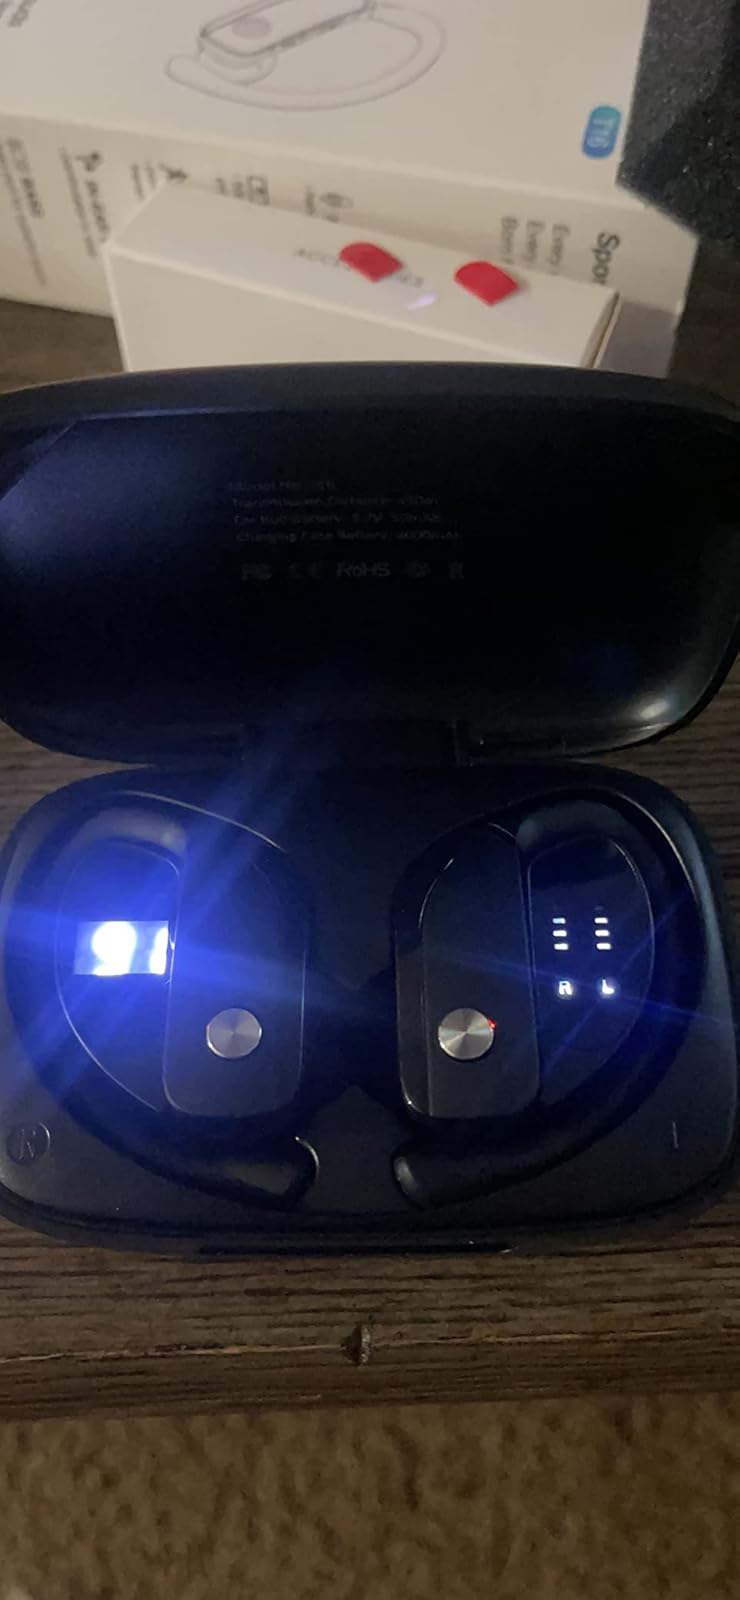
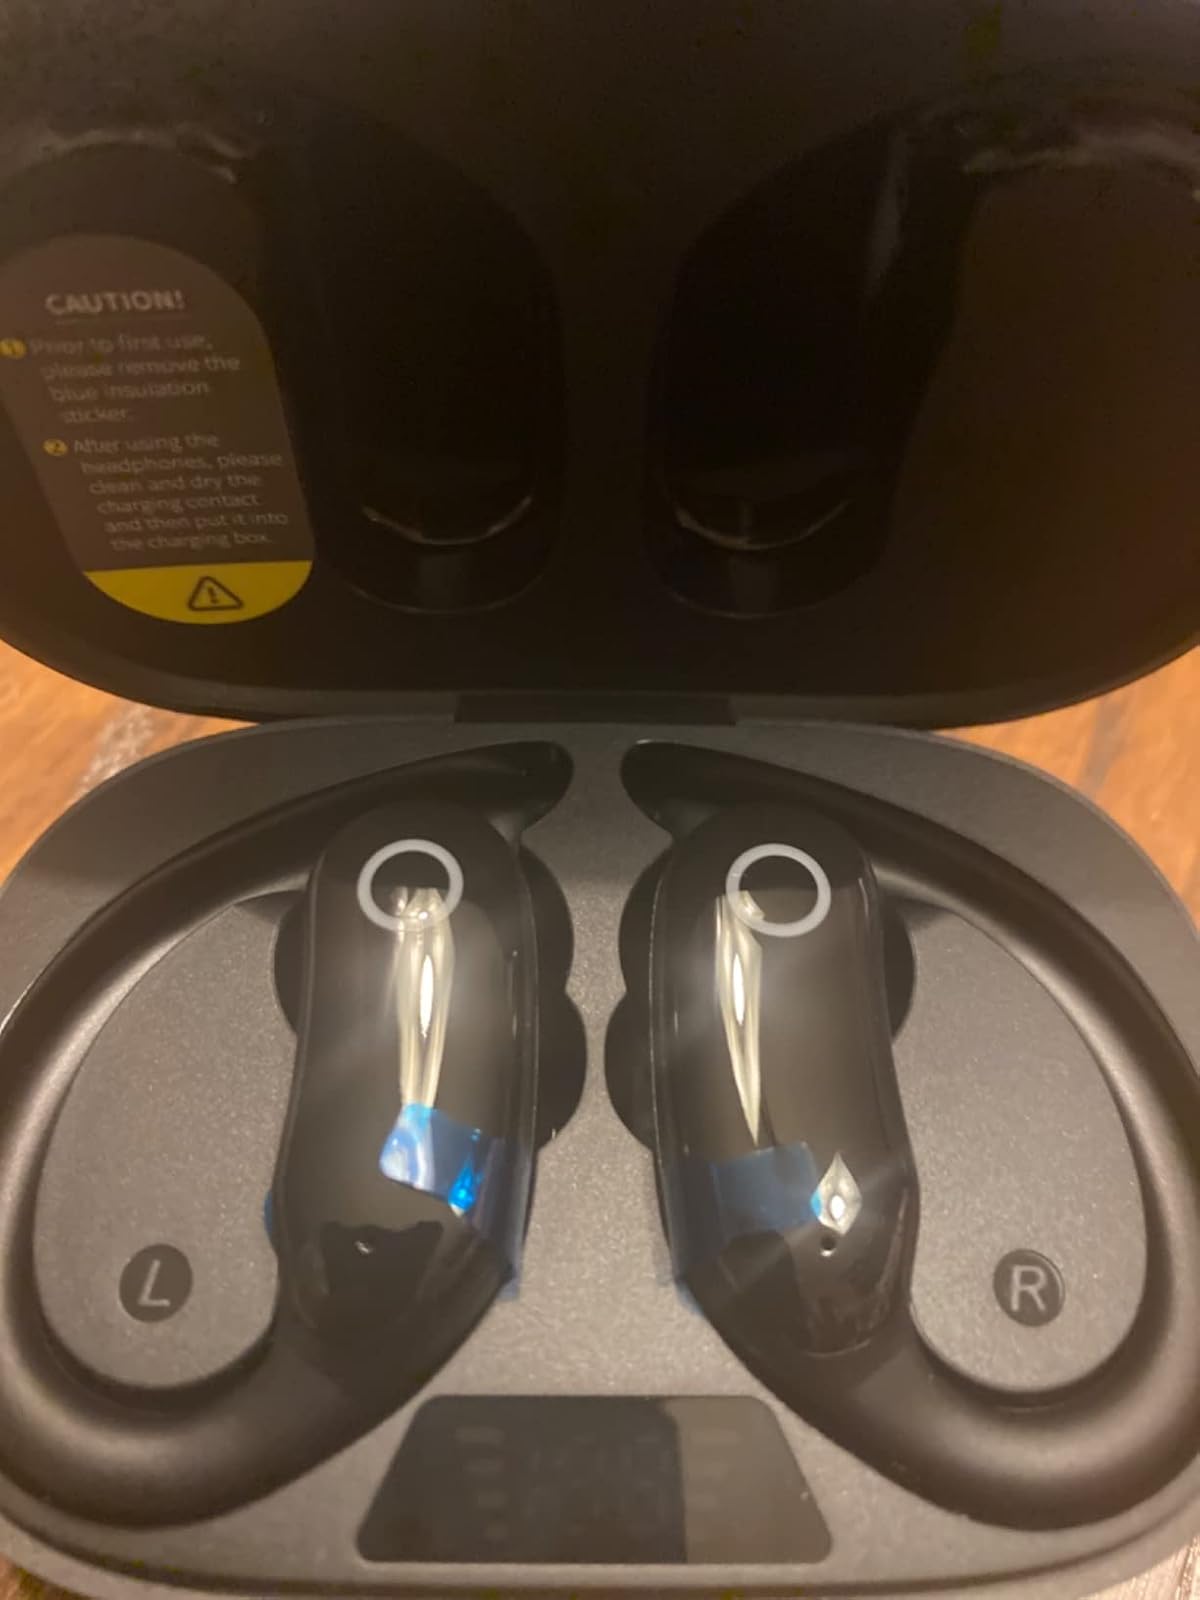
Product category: earbuds
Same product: no